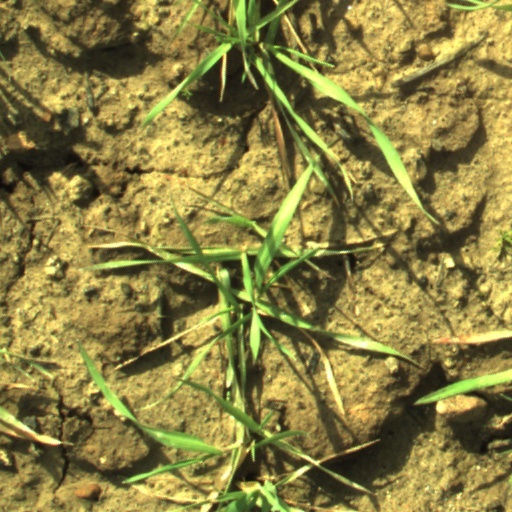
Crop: wheat